Which point is corresponding to the reference point?
Reference image:
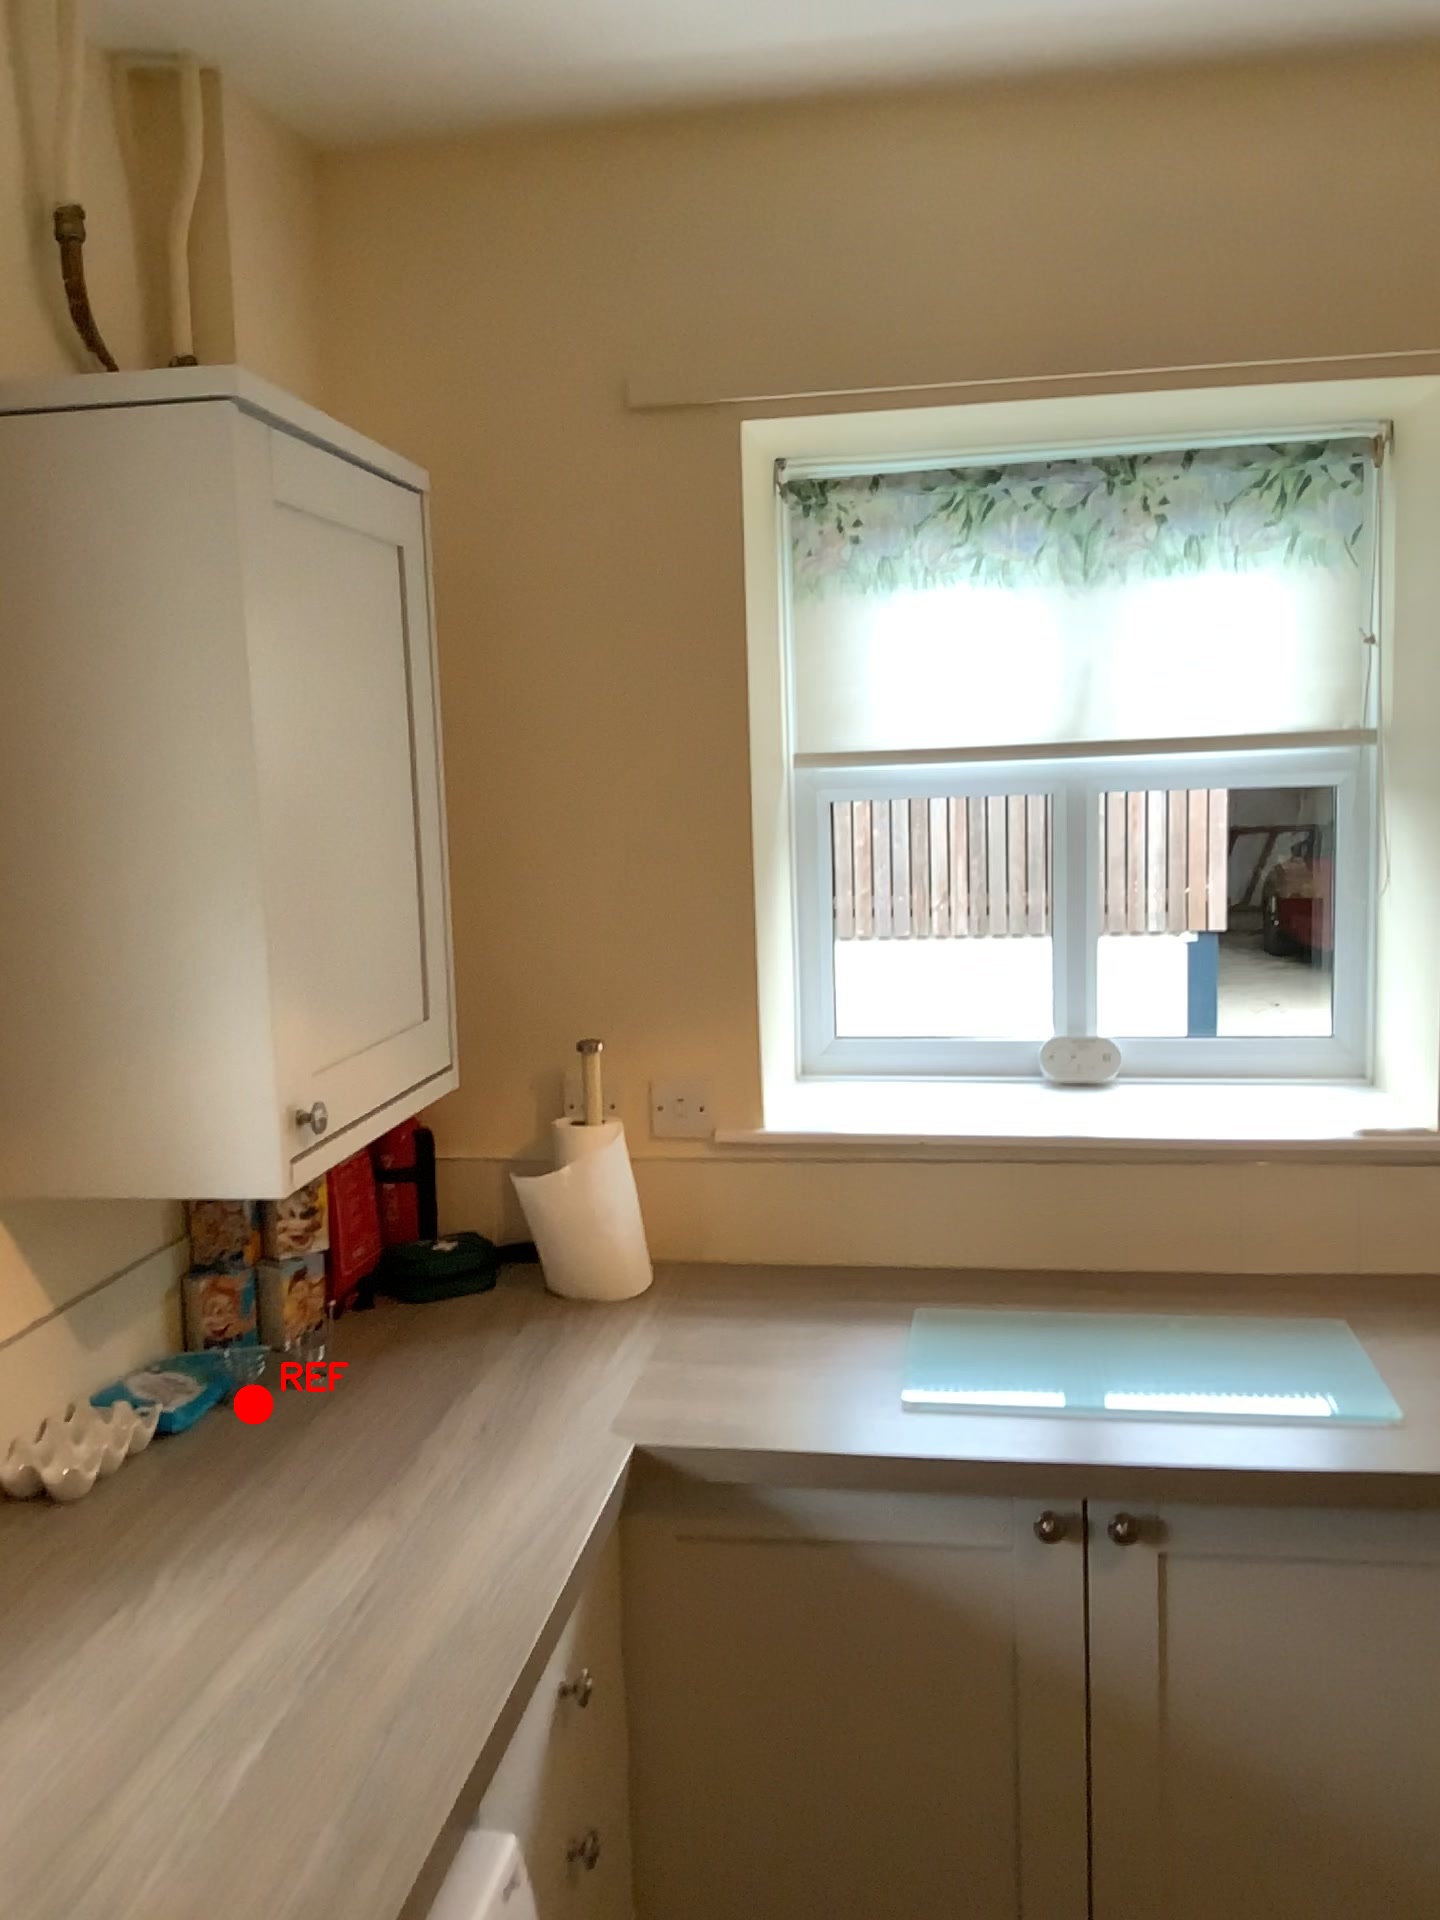
Option image:
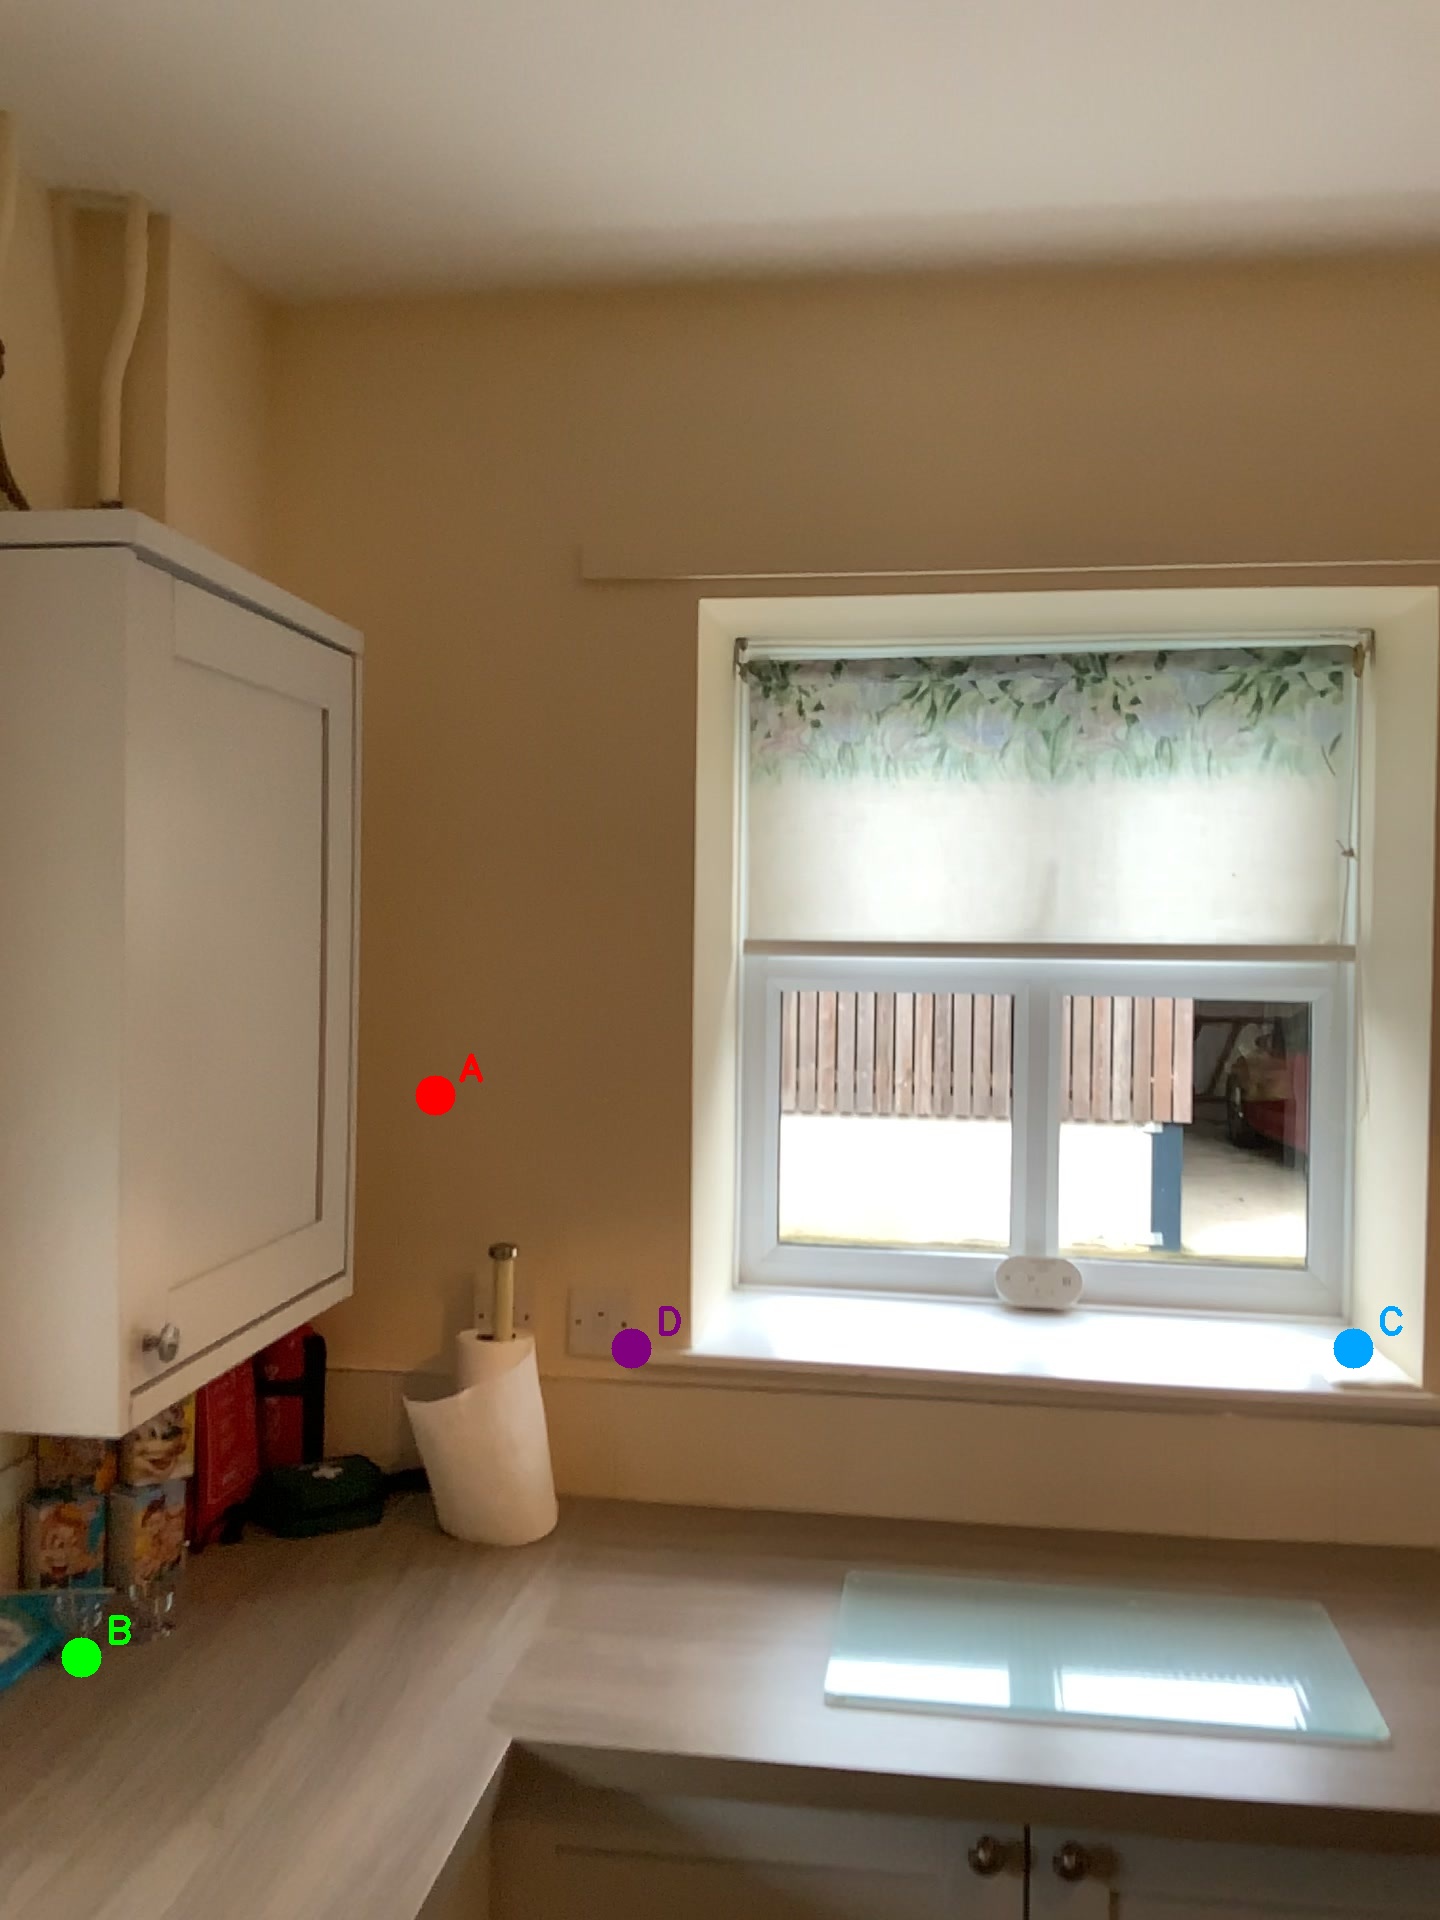
Choices:
Point A
Point B
Point C
Point D
Answer: (B)